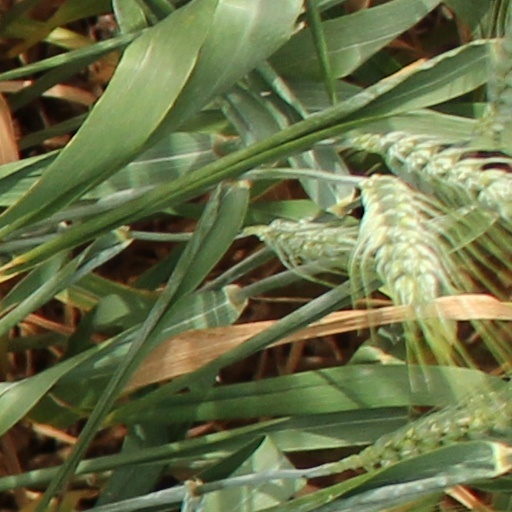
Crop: wheat